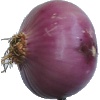
Label: Onion Red Peeled 1